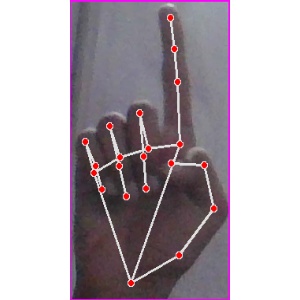
अक्षर: क